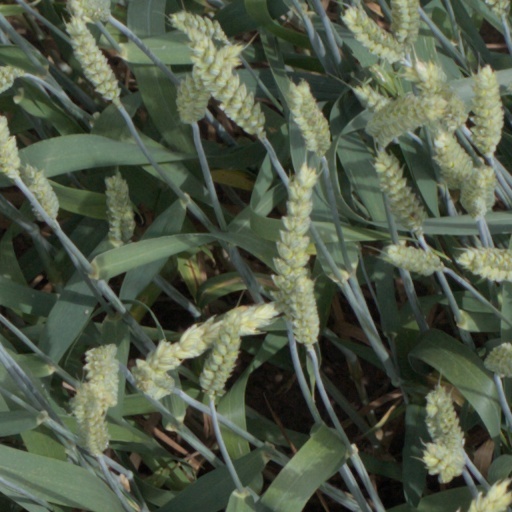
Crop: wheat